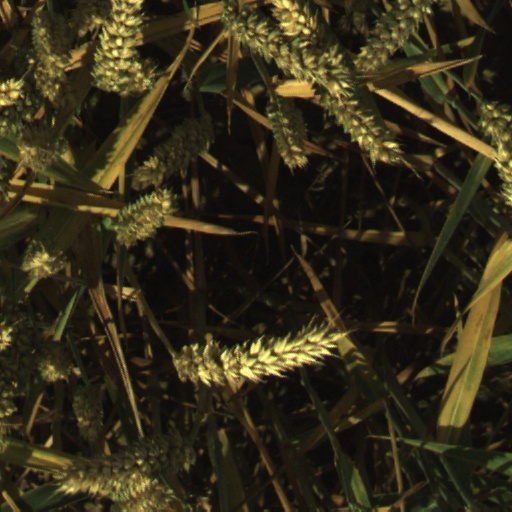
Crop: wheat